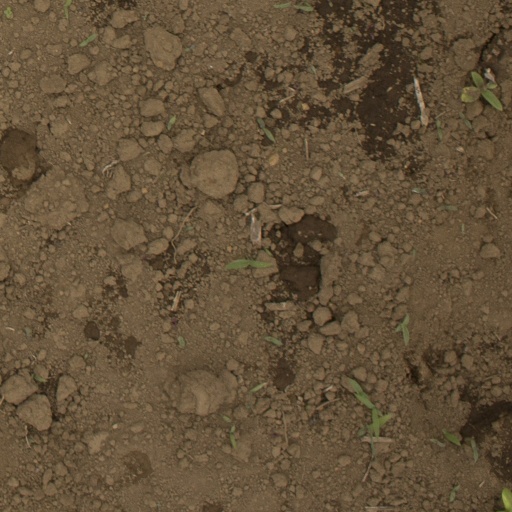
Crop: Jerusalem artichoke